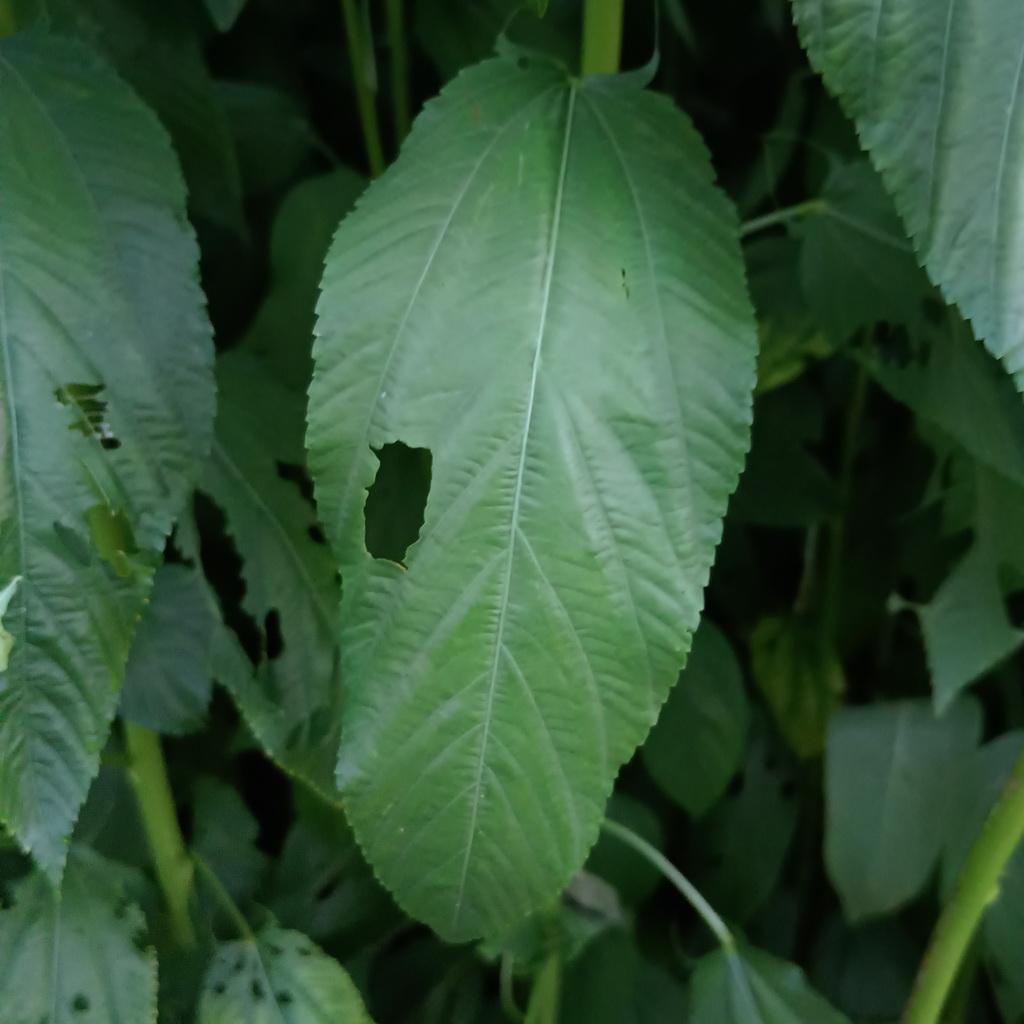
Label: Holed